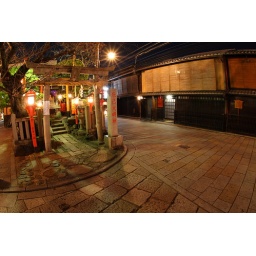
Traditional houses in Gion street